Tibet under Qing rule

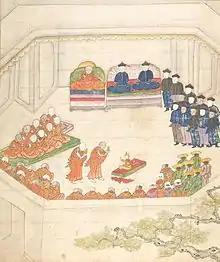
Lungtok Gyatso, 9th Dalai Lama, with lamas and monks, and "ambans" inattendance, around 1808.

The 29-article decree instituted the Golden Urn system which contradicted the traditional Tibetan method of locating and recognizing incarnate lamas. The same decree also elevated "ambans" above the Kashag and above the regents in regards to Tibetan political affairs. The decree prohibited the Dalai Lama and Panchen Lama from petitioning the Chinese Emperor directly whereas petitions were decreed to pass through the "ambans". The "ambans" were to take control of Tibetan frontier defense and foreign affairs. Tibetan authorities' foreign correspondence, even with the Mongols of Kokonor (present-day Qinghai), were to be approved by the "ambans", whom were decreed as commanders of the Qing garrison, and the Tibetan army whose strength was set at 3000 men. Trade was also decreed as restricted and travel documents were to be issued by the "ambans". The "ambans" were to review all judicial decisions. The Tibetan currency, which had been the source of trouble with Nepal, was to be taken under Beijing's supervision.